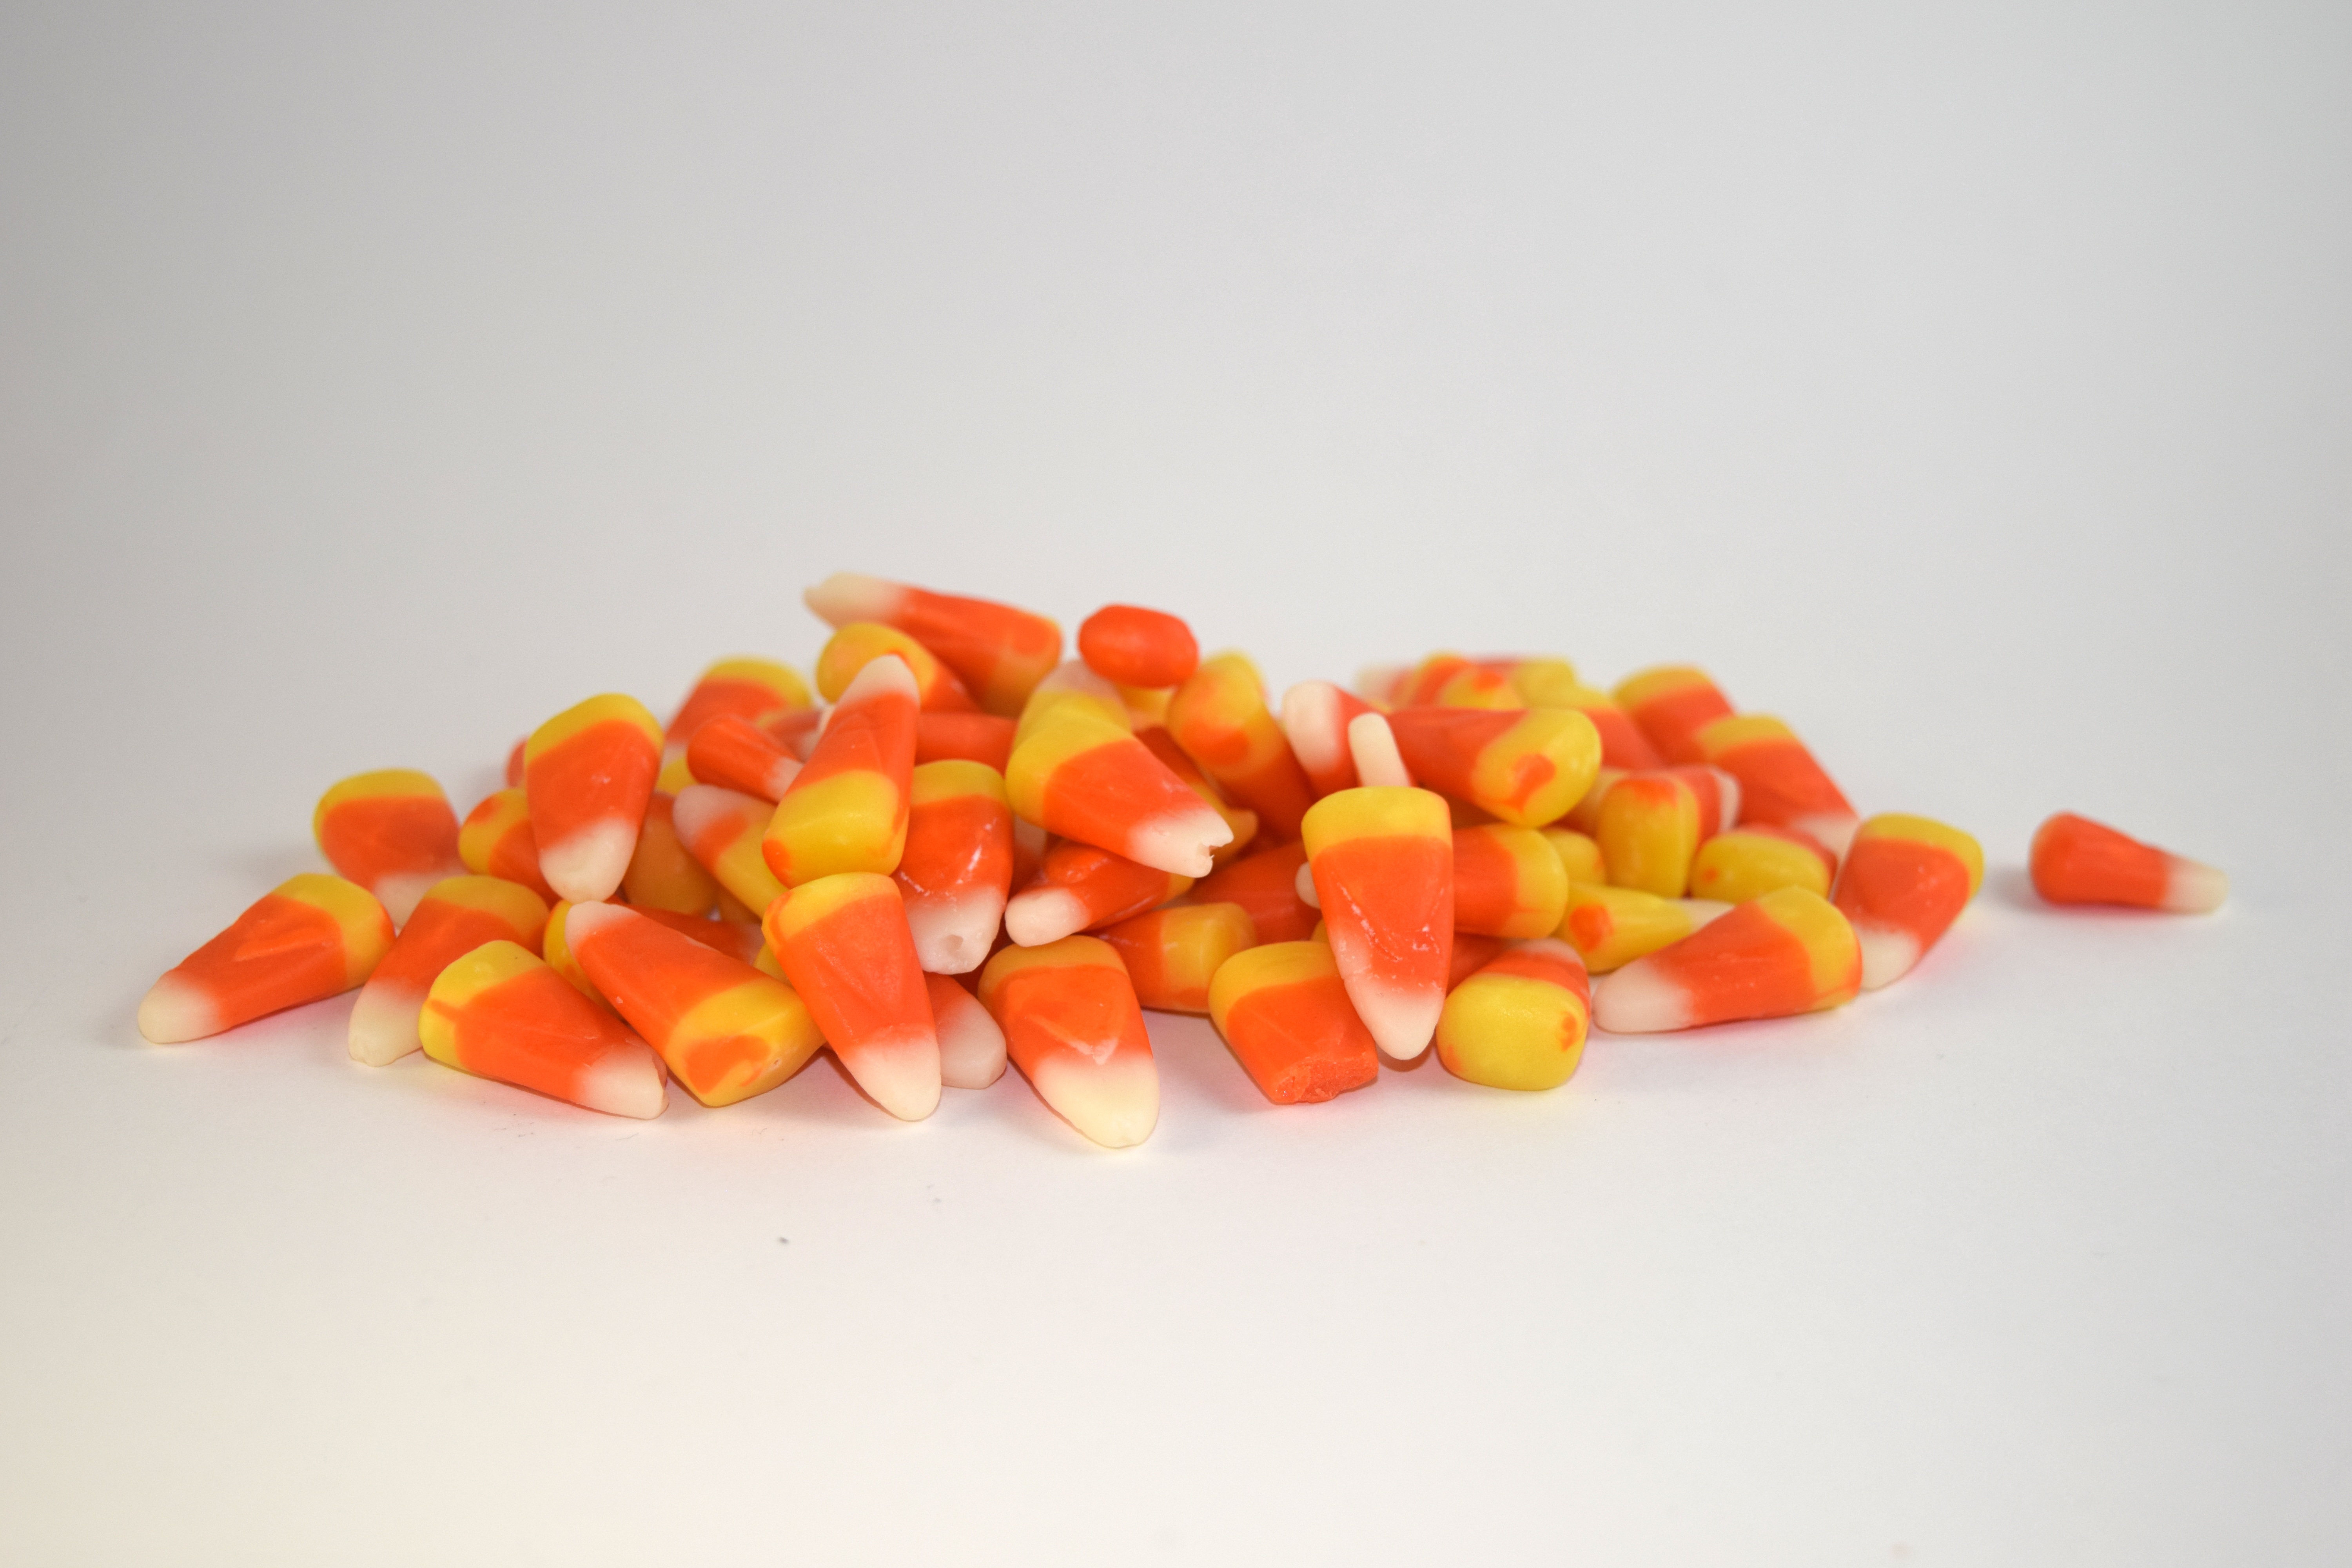
petal, orange, food, produce, vegetable, halloween, dessert, sweets, candy, treat, confectionery, candy corn, halloween candy, pile of candy